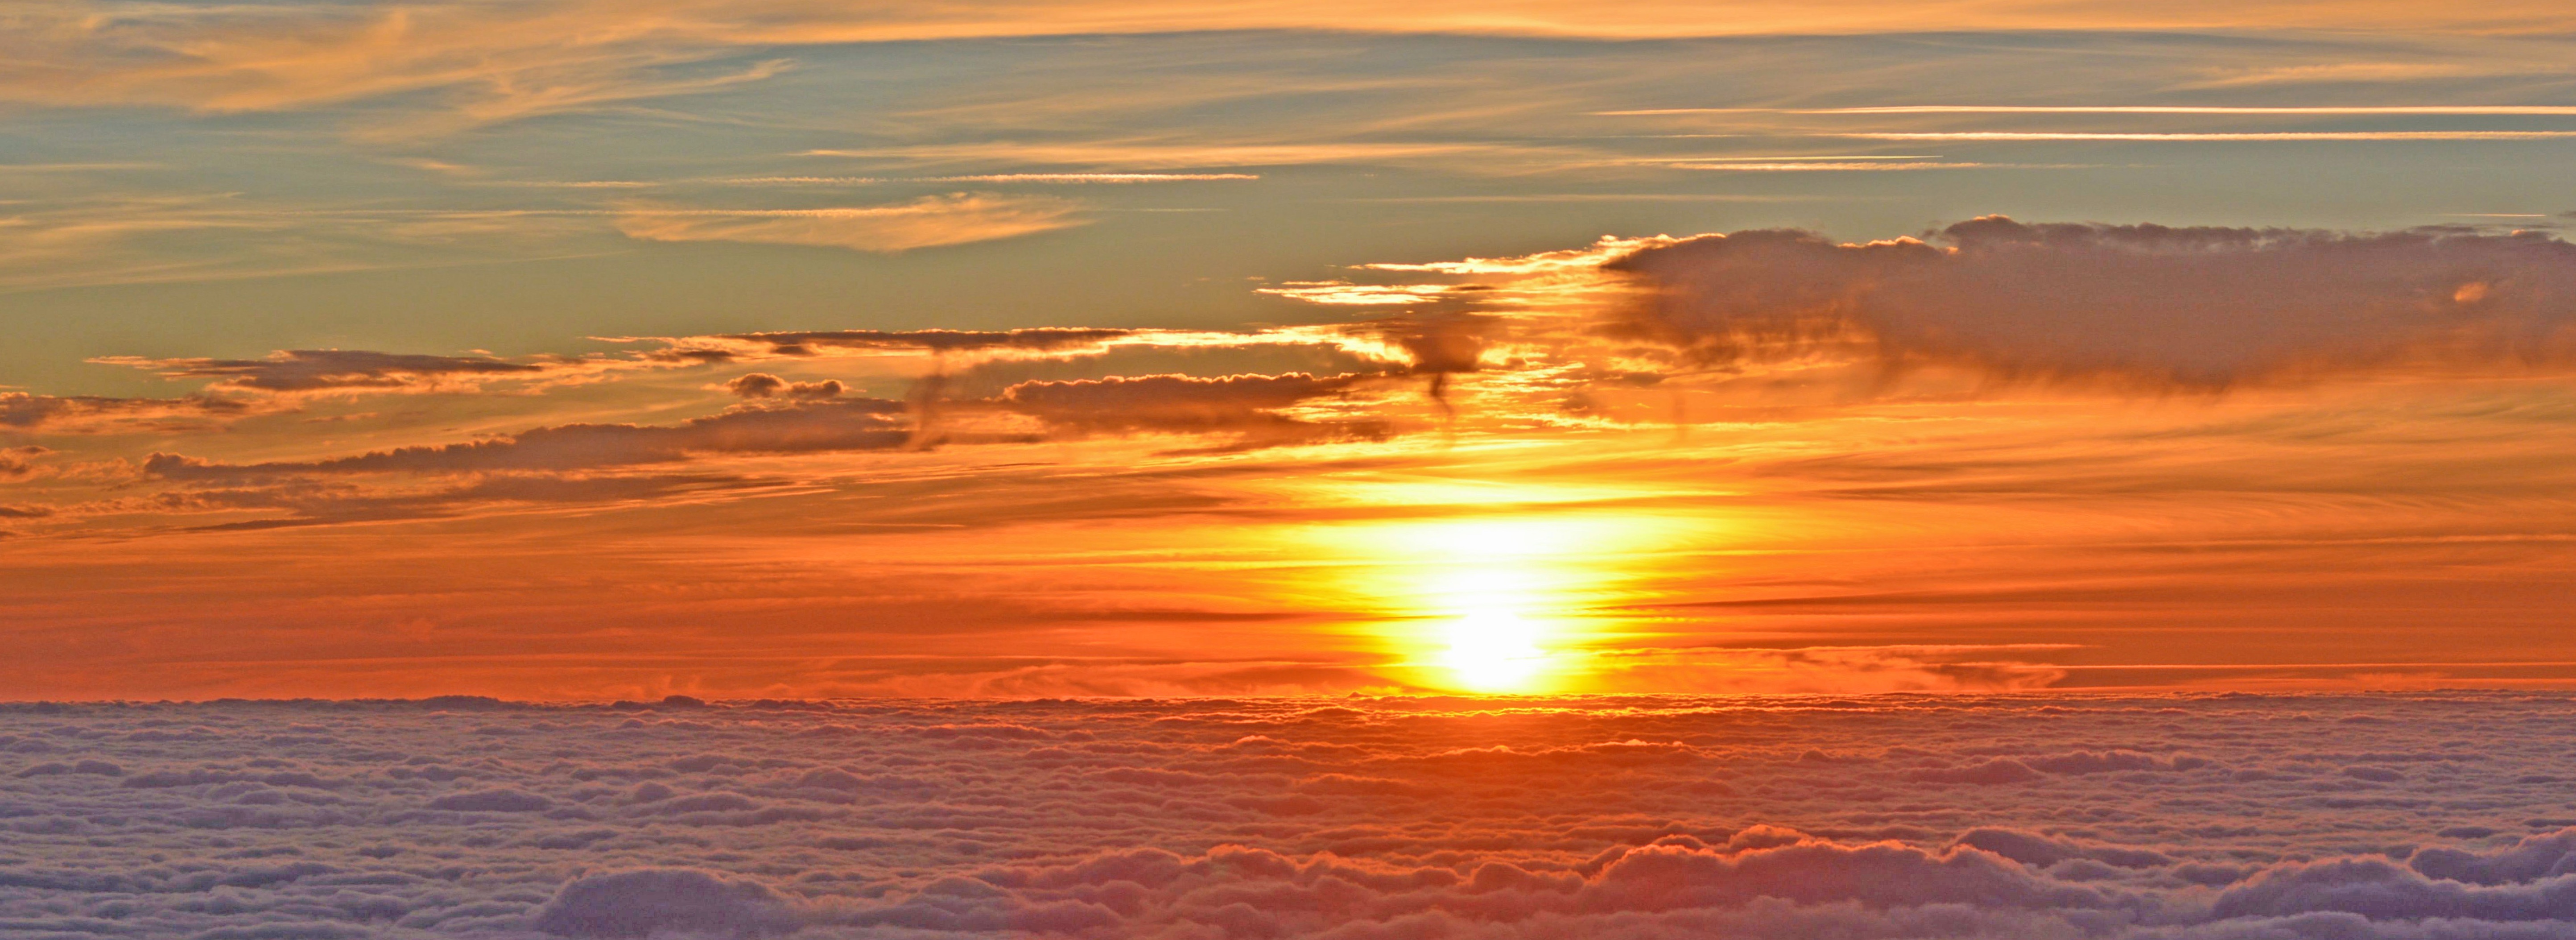
sea, coast, ocean, horizon, light, cloud, sun, sunrise, sunset, morning, wave, dawn, atmosphere, dusk, evening, twilight, sea of clouds, clouds, afterglow, wind wave, red sky at morning